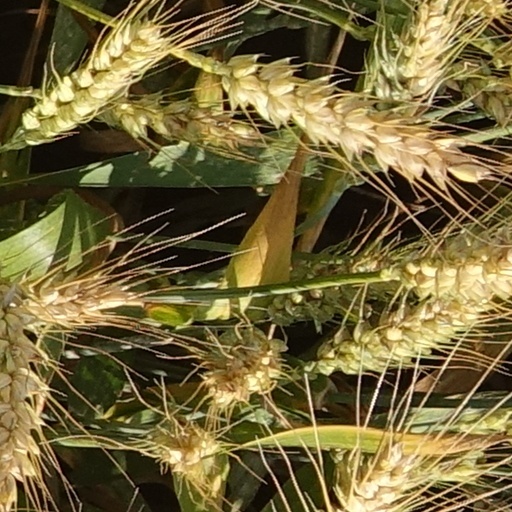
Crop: wheat